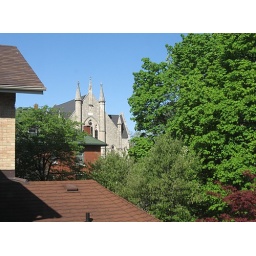
You're never far from an old stone church in downtown Guelph.  (This one is Dublin Street United Church.)